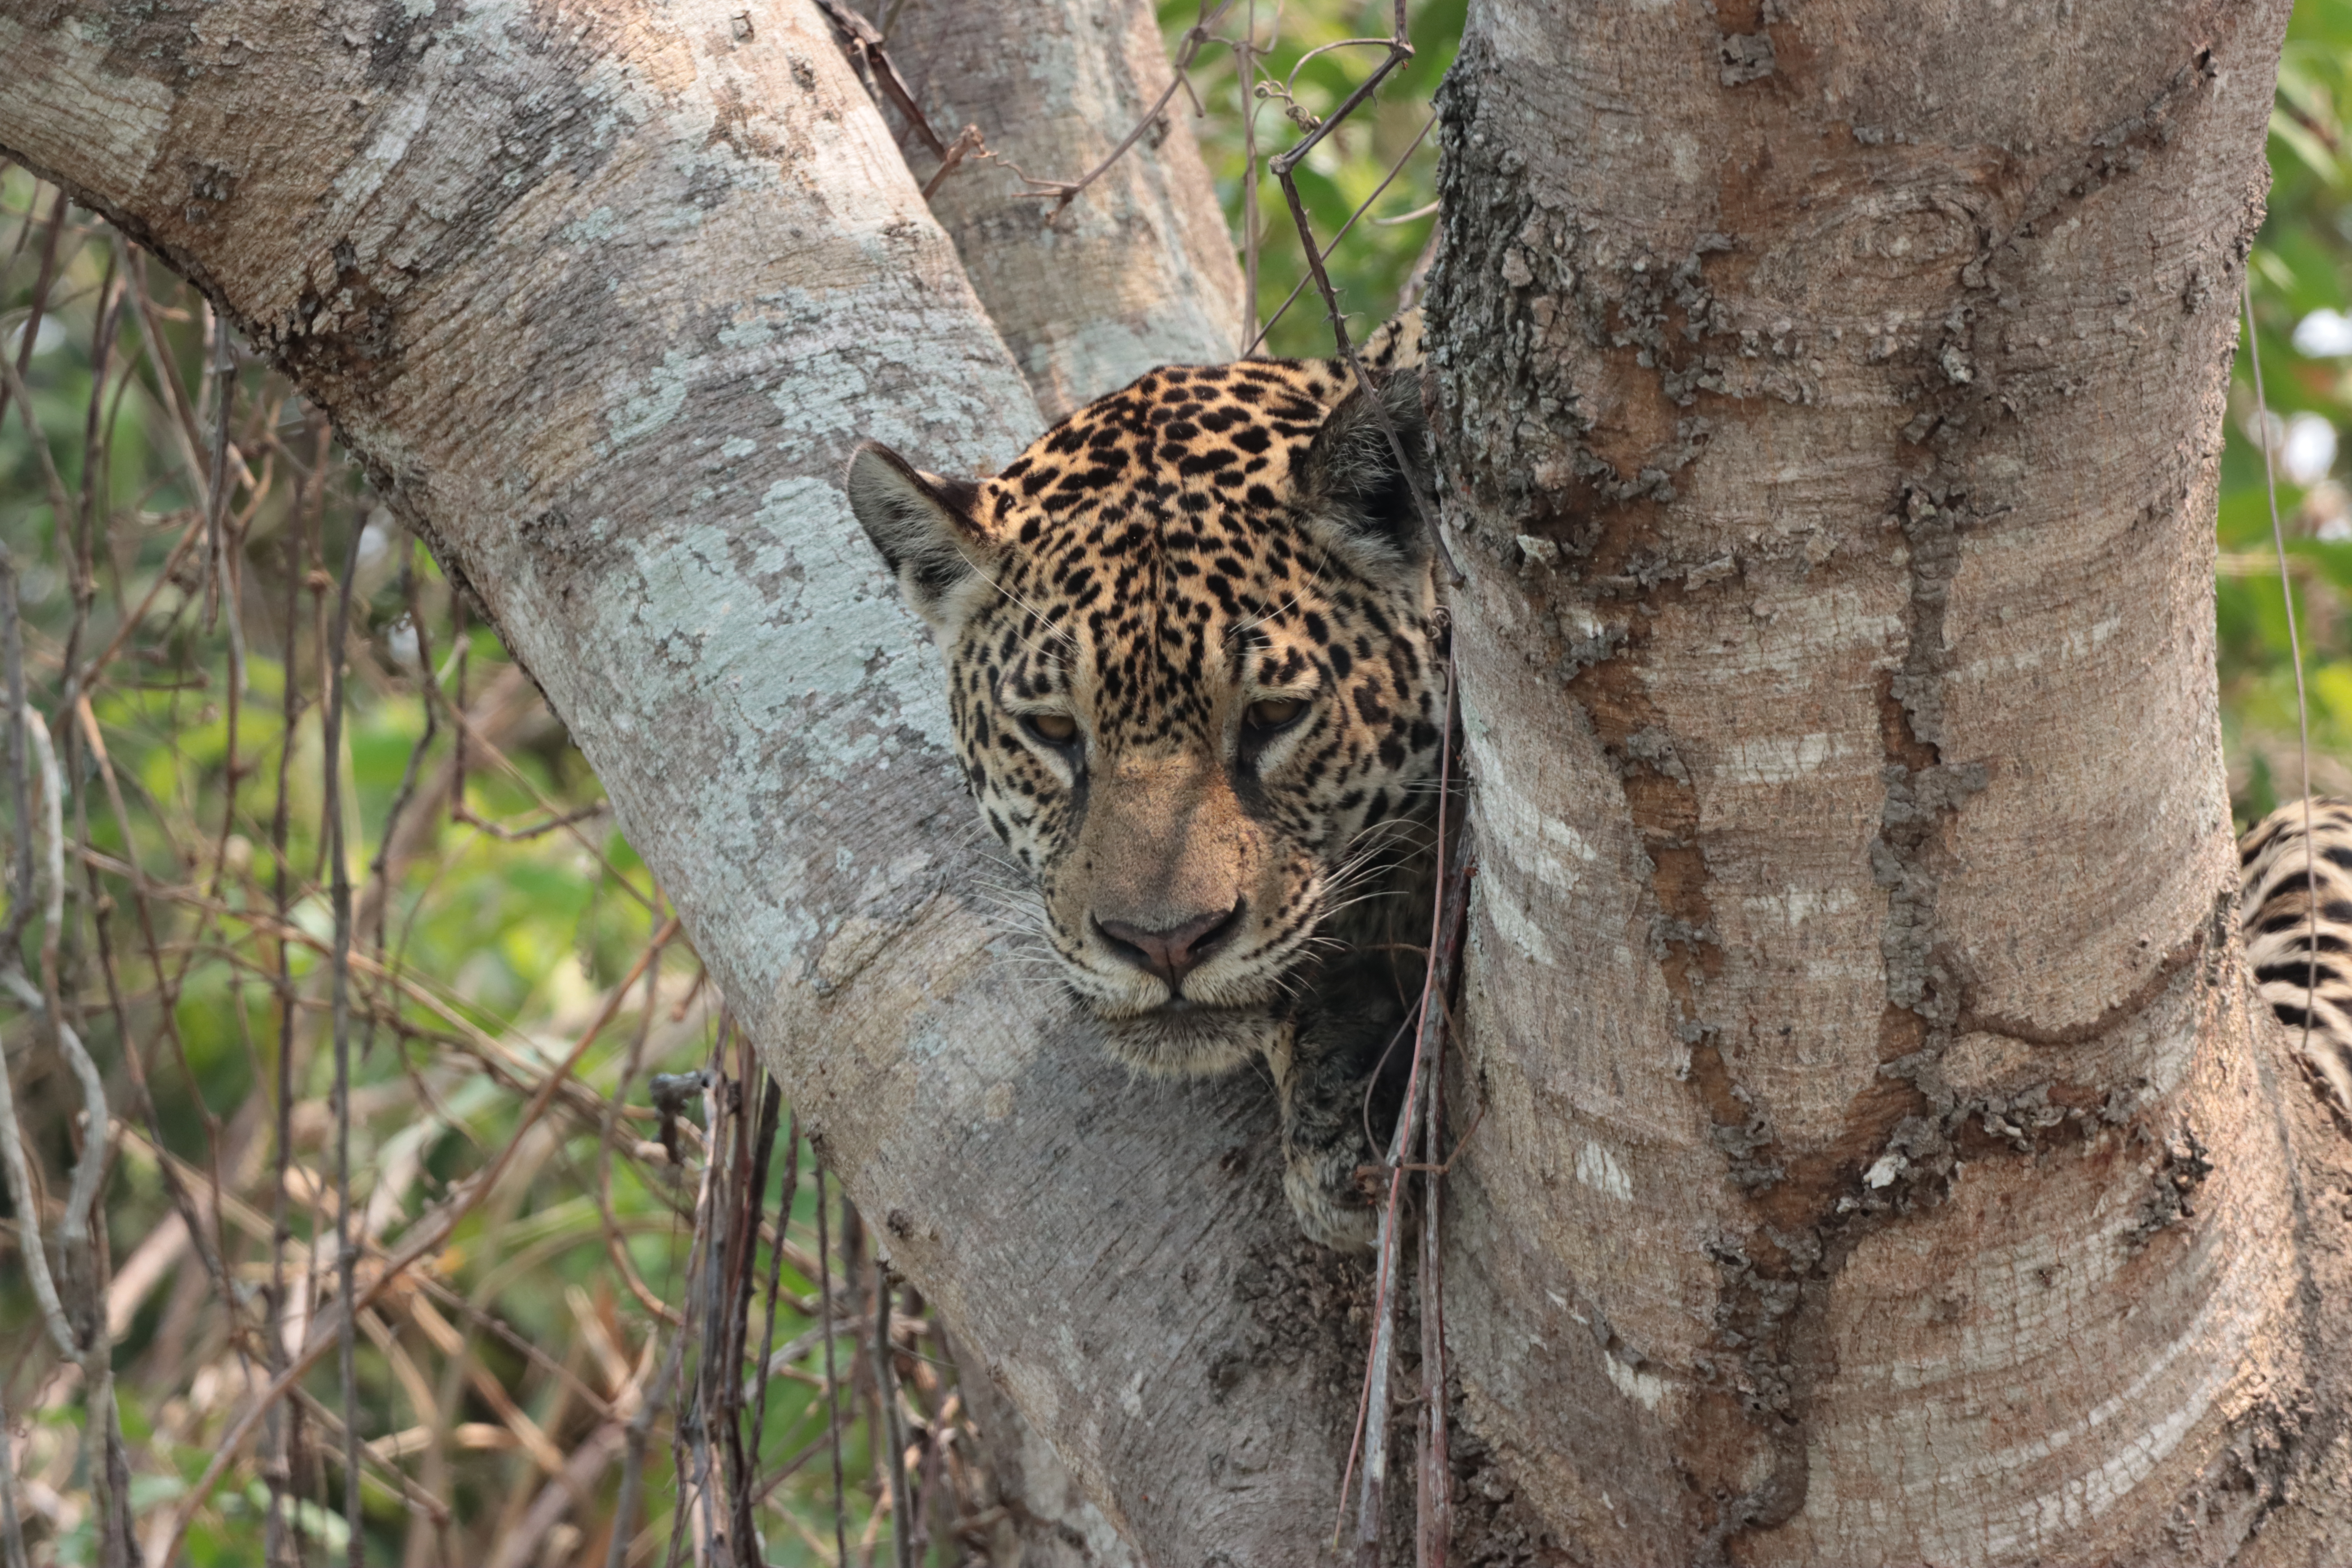
Jaguar: Medrosa